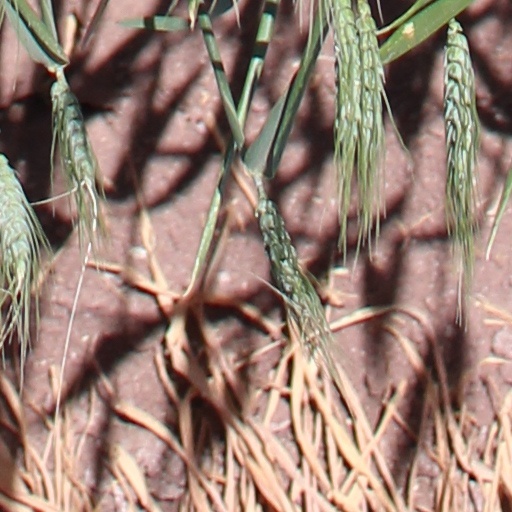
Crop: wheat